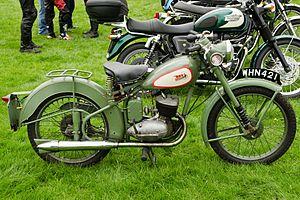
La BSA Bantam est une moto deux temps à boite de vitesses séparée qui était fabriquée par la Birmingham Small Arms Company à partir de 1948 et ce jusqu'en 1971. Les chiffres exacts de production ne sont pas véritablement connus mais sont estimés à plus de 250.000 exemplaires. Certaines estimations évoque un chiffre plus près d'un demi-million d'exemplaires.